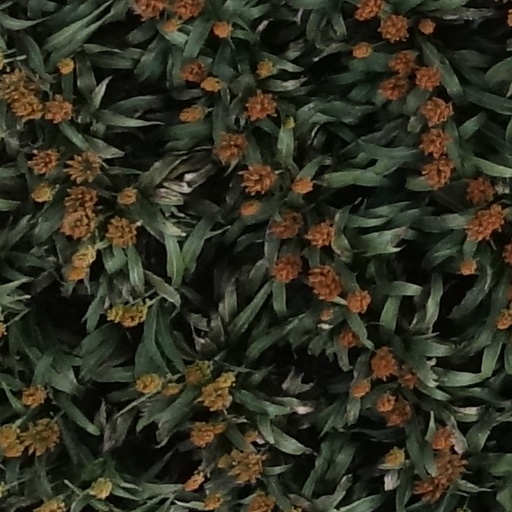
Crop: sorghum